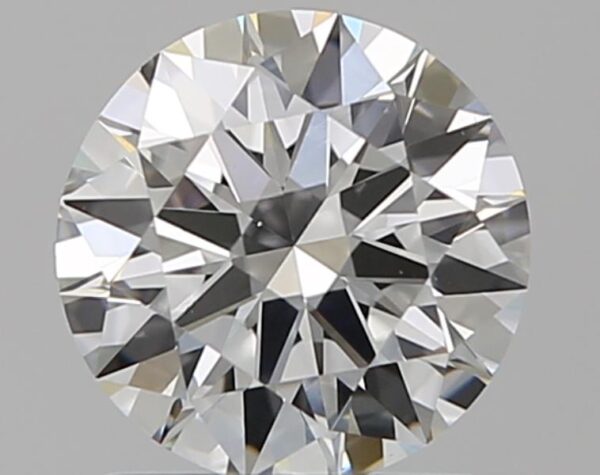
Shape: round
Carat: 1.06
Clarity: VS2
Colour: F
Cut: EX
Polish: EX
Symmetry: EX
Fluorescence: N
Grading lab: GIA
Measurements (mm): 6.6 x 6.65 x 3.97